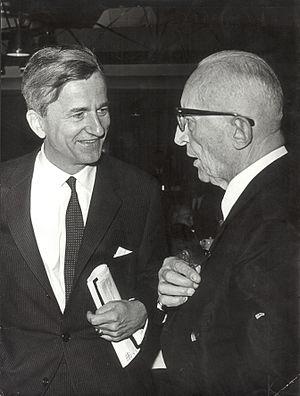
Reinold von Thadden, également connu sous le nom de Reinold von Thadden-Trieglaff est un avocat et homme politique allemand, membre de l'Église confessante et fondateur du Kirchentag et son premier président.